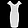
Label: Dress